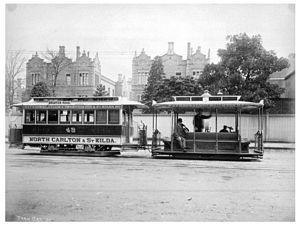
Le tramway fut introduit à Melbourne, Australie, en 1885, et cette ville en possède aujourd'hui le plus vaste réseau au monde, depuis que Saint-Pétersbourg a démonté massivement ses lignes de tramways dans les années 2000. Le réseau se compose de 245 km de voies, de 500 tramways, 24 lignes, et 1 813 arrêts. Les tramways sont alimentés en tension continue 600 V, délivrée par une caténaire, et circulent sur une voie à écartement standard. Le réseau est exploité actuellement par la société privée Yarra Trams sous contrat avec le gouvernement du Victoria, qui en est le propriétaire. Les tramways de Melbourne contribuent dans une large mesure au caractère distinctif de la ville, et ils sont très aimés par ses habitants.